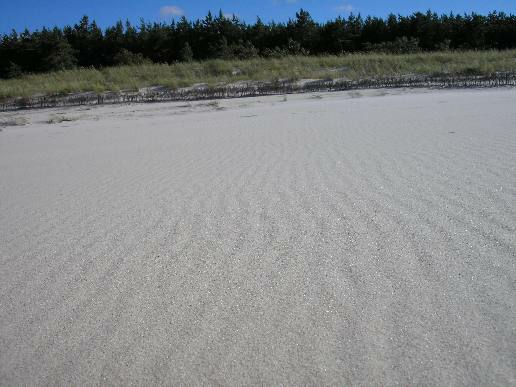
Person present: No